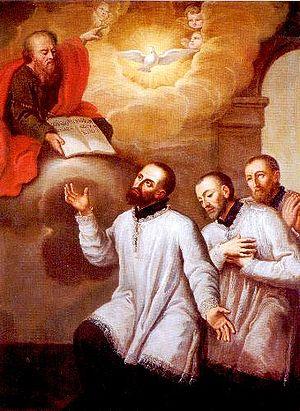
Bartolomeo Ferrari, né à Milan en 1499 où il est mort le 25 novembre 1544, est un religieux italien. Il est l'un des fondateurs des Barnabites.